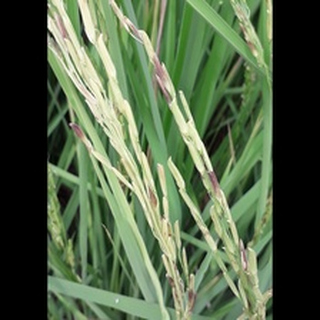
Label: diseased_rice